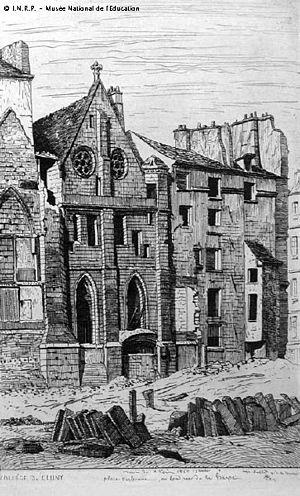
Le collège de Cluny était un collège de l'ancienne Université de Paris, fondé au XIIIᵉ siècle dont les bâtiments, saisis à l'époque de la Révolution, disparurent au XIXᵉ siècle. Son emplacement se situerait de nos jours dans le 5ᵉ arrondissement de Paris et s'étendrait approximativement du nord au sud entre le côté méridional de la place de la Sorbonne et la rue Cujas, et d'est en ouest de la rue Victor-Cousin jusqu'aux abords du boulevard Saint-Michel. L'hôtel des 3 Collèges occupe une partie de son emplacement.